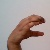
The image shows a hand gesture representing the letter 'C' in Indian Sign Language.